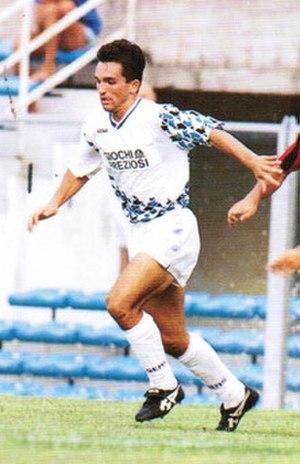
Marco Ferrante est un footballeur italien.